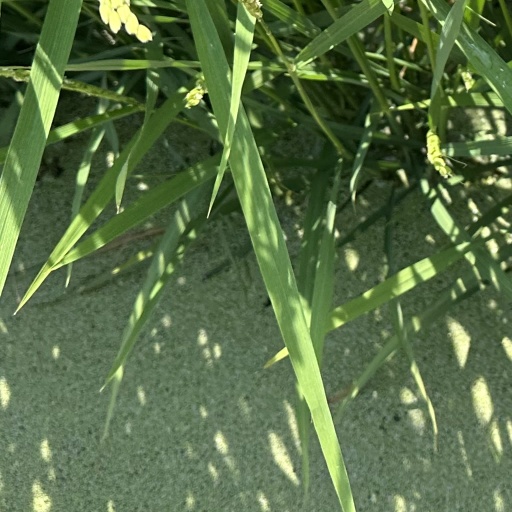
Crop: rice